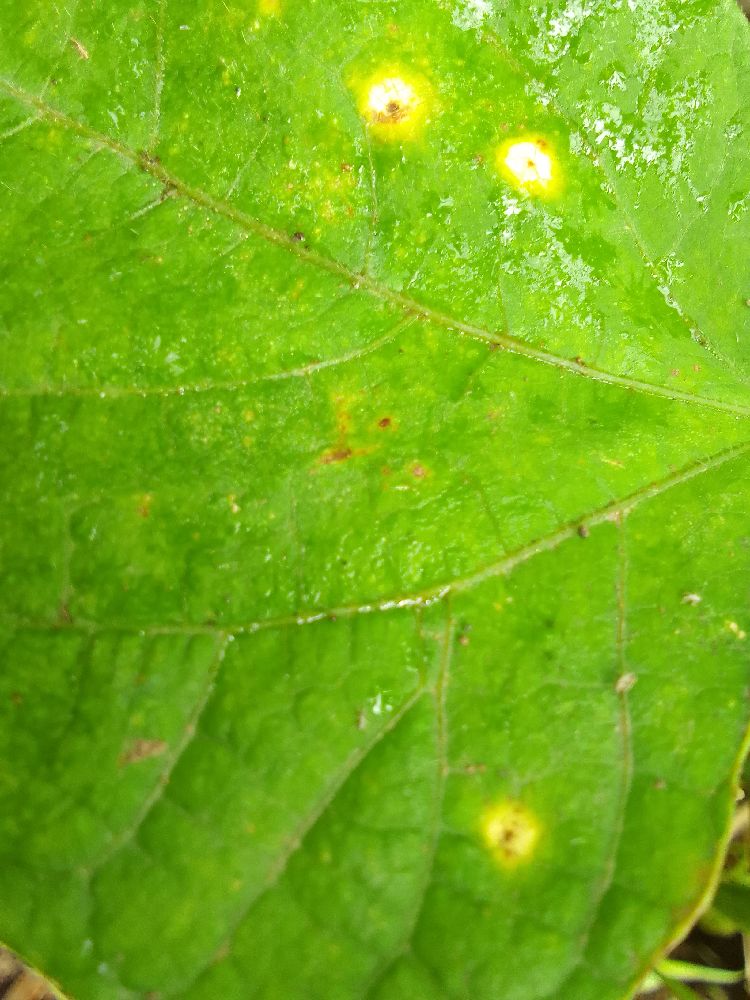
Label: rust